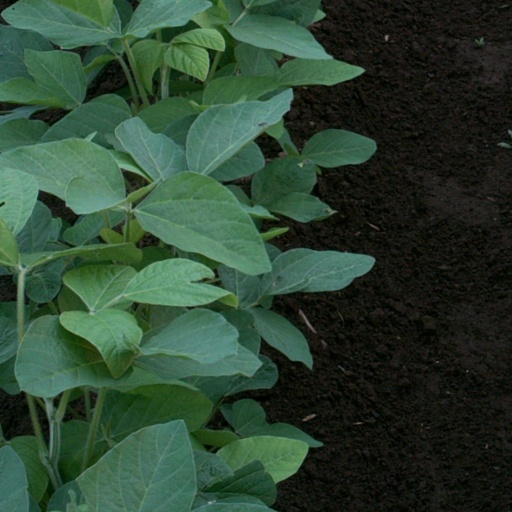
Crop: soybean